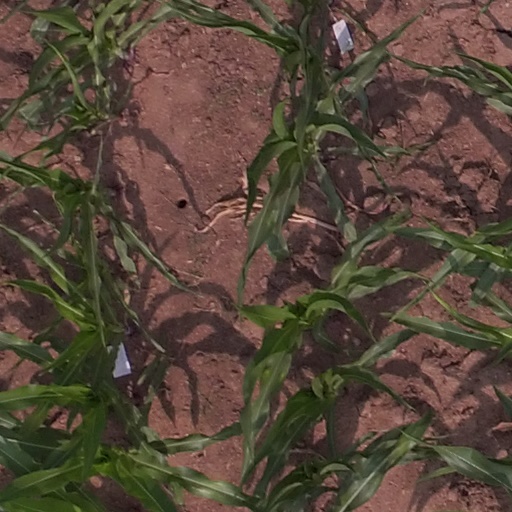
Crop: maize; corn